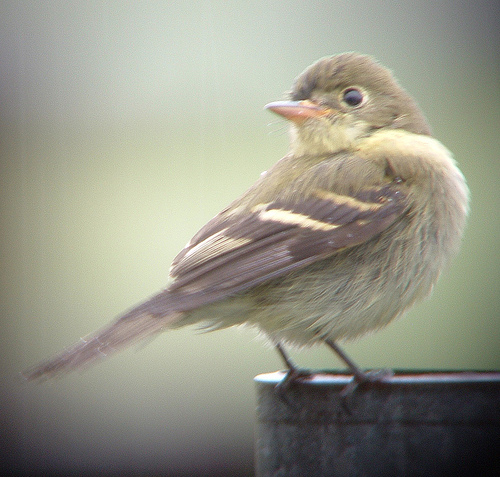
this little bird is a gray green body color with brown wings two white wind bands and a small straight orange beak
this little bird is mostly gray with white wingbars and a little sharp bill.
brownish-gray bird with gray wings, yellow wingbars, yellow throat, and short, sharp, and orange bill.
small grey yellow and brown bird with long brown tarsus and medium sized beak
this is a light colored, small bird with yellow on the throat and breast.
this small bird has brown wings with lighter tan wingbars and a short orange bill.
this bird is brown with black and has a very short beak.
this particular bird has a belly that is white with yellow patches
this is a small gray bird with brown-gray wings and beige wingbars, the beak is pointed and pink.
this small bird has a light brown head and crown, with two white wingbars against dark brown wings, small tarsus and feet.
Species: Acadian Flycatcher